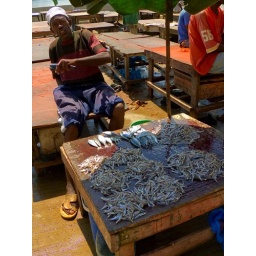
The great fish market in Dar Es Salaam, Tanzania. Late December, 08.